Iquique

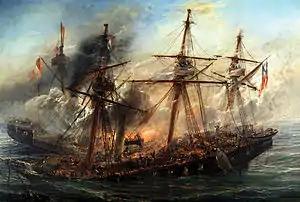
Naval Battle of Iquique during the War of the Pacific (1879–1884).

Territorial disputes between Bolivia and Chile triggered the War of the Pacific in 1879. The Battle of Iquique was fought in the harbor of Iquique on May 21, 1879, now commemorated as Navy Day, an annual public holiday in Chile. The outcome of the war gave Chile this portion of the Peruvian territory.